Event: Nepal Earthquake
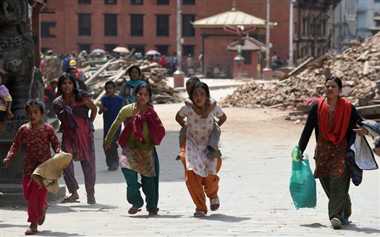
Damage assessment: damage